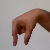
The image shows a hand gesture representing the letter 'Q' in Indian Sign Language.